Pleiades in folklore and literature

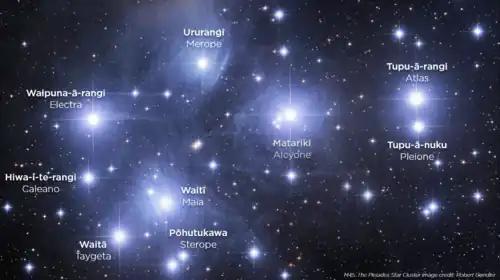
Māori and Greek names of the nine stars of Matariki

Occurring June 20 – June 22, the winter solstice ("Te Maruaroa o Takurua") is seen by the New Zealand Māori as the middle of the winter season. It follows directly after the first sighting of "Matariki" (The Pleiades) and "Puanga/Puaka" (Rigel) in the dawn sky, an event which marked the beginning of the New Year and was said to be when the Sun turned from his northern journey with his winter-bride "Takurua" (Sirius) and began his journey back to his summer-bride "Hine Raumati".